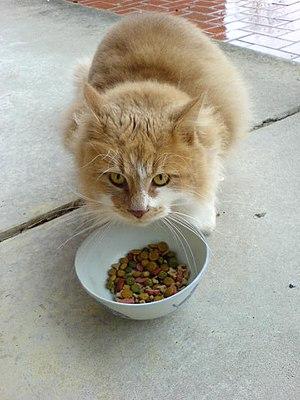
La nourriture pour chat désigne les aliments élaborés pour le chat domestique. Ces aliments peuvent se présenter sous forme sèche, en granulés, appelés « croquettes », ou humide, dans des « sachets fraîcheur », ou conservée dans des boîtes scellées. Bien que les chats soient des carnivores, nombreuses sont les firmes qui ajoutent des produits cultivés comme les céréales et les légumes. Les croquettes et pâtées sont également complétées par l’ajout de vitamines, de minéraux et d’autres nutriments.